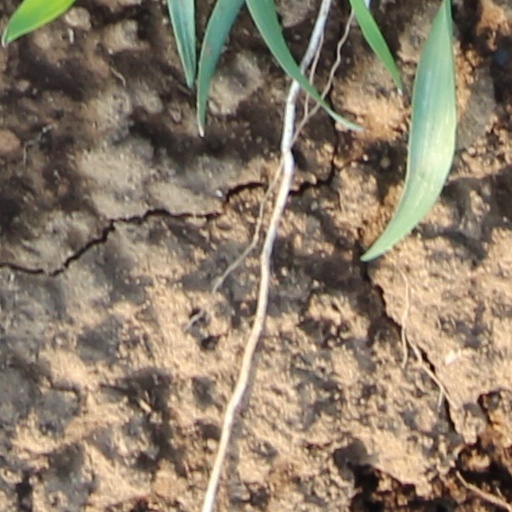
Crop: wheat